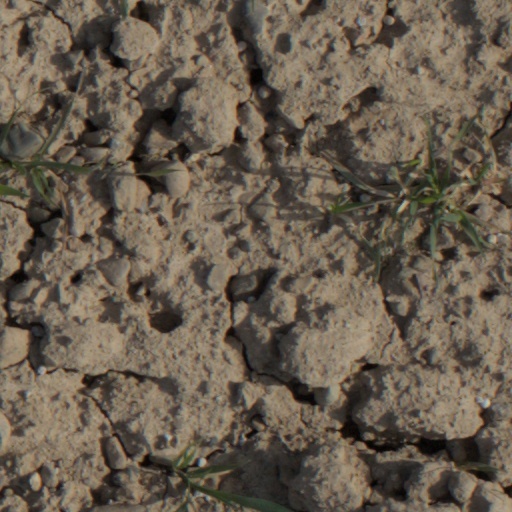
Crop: wheat